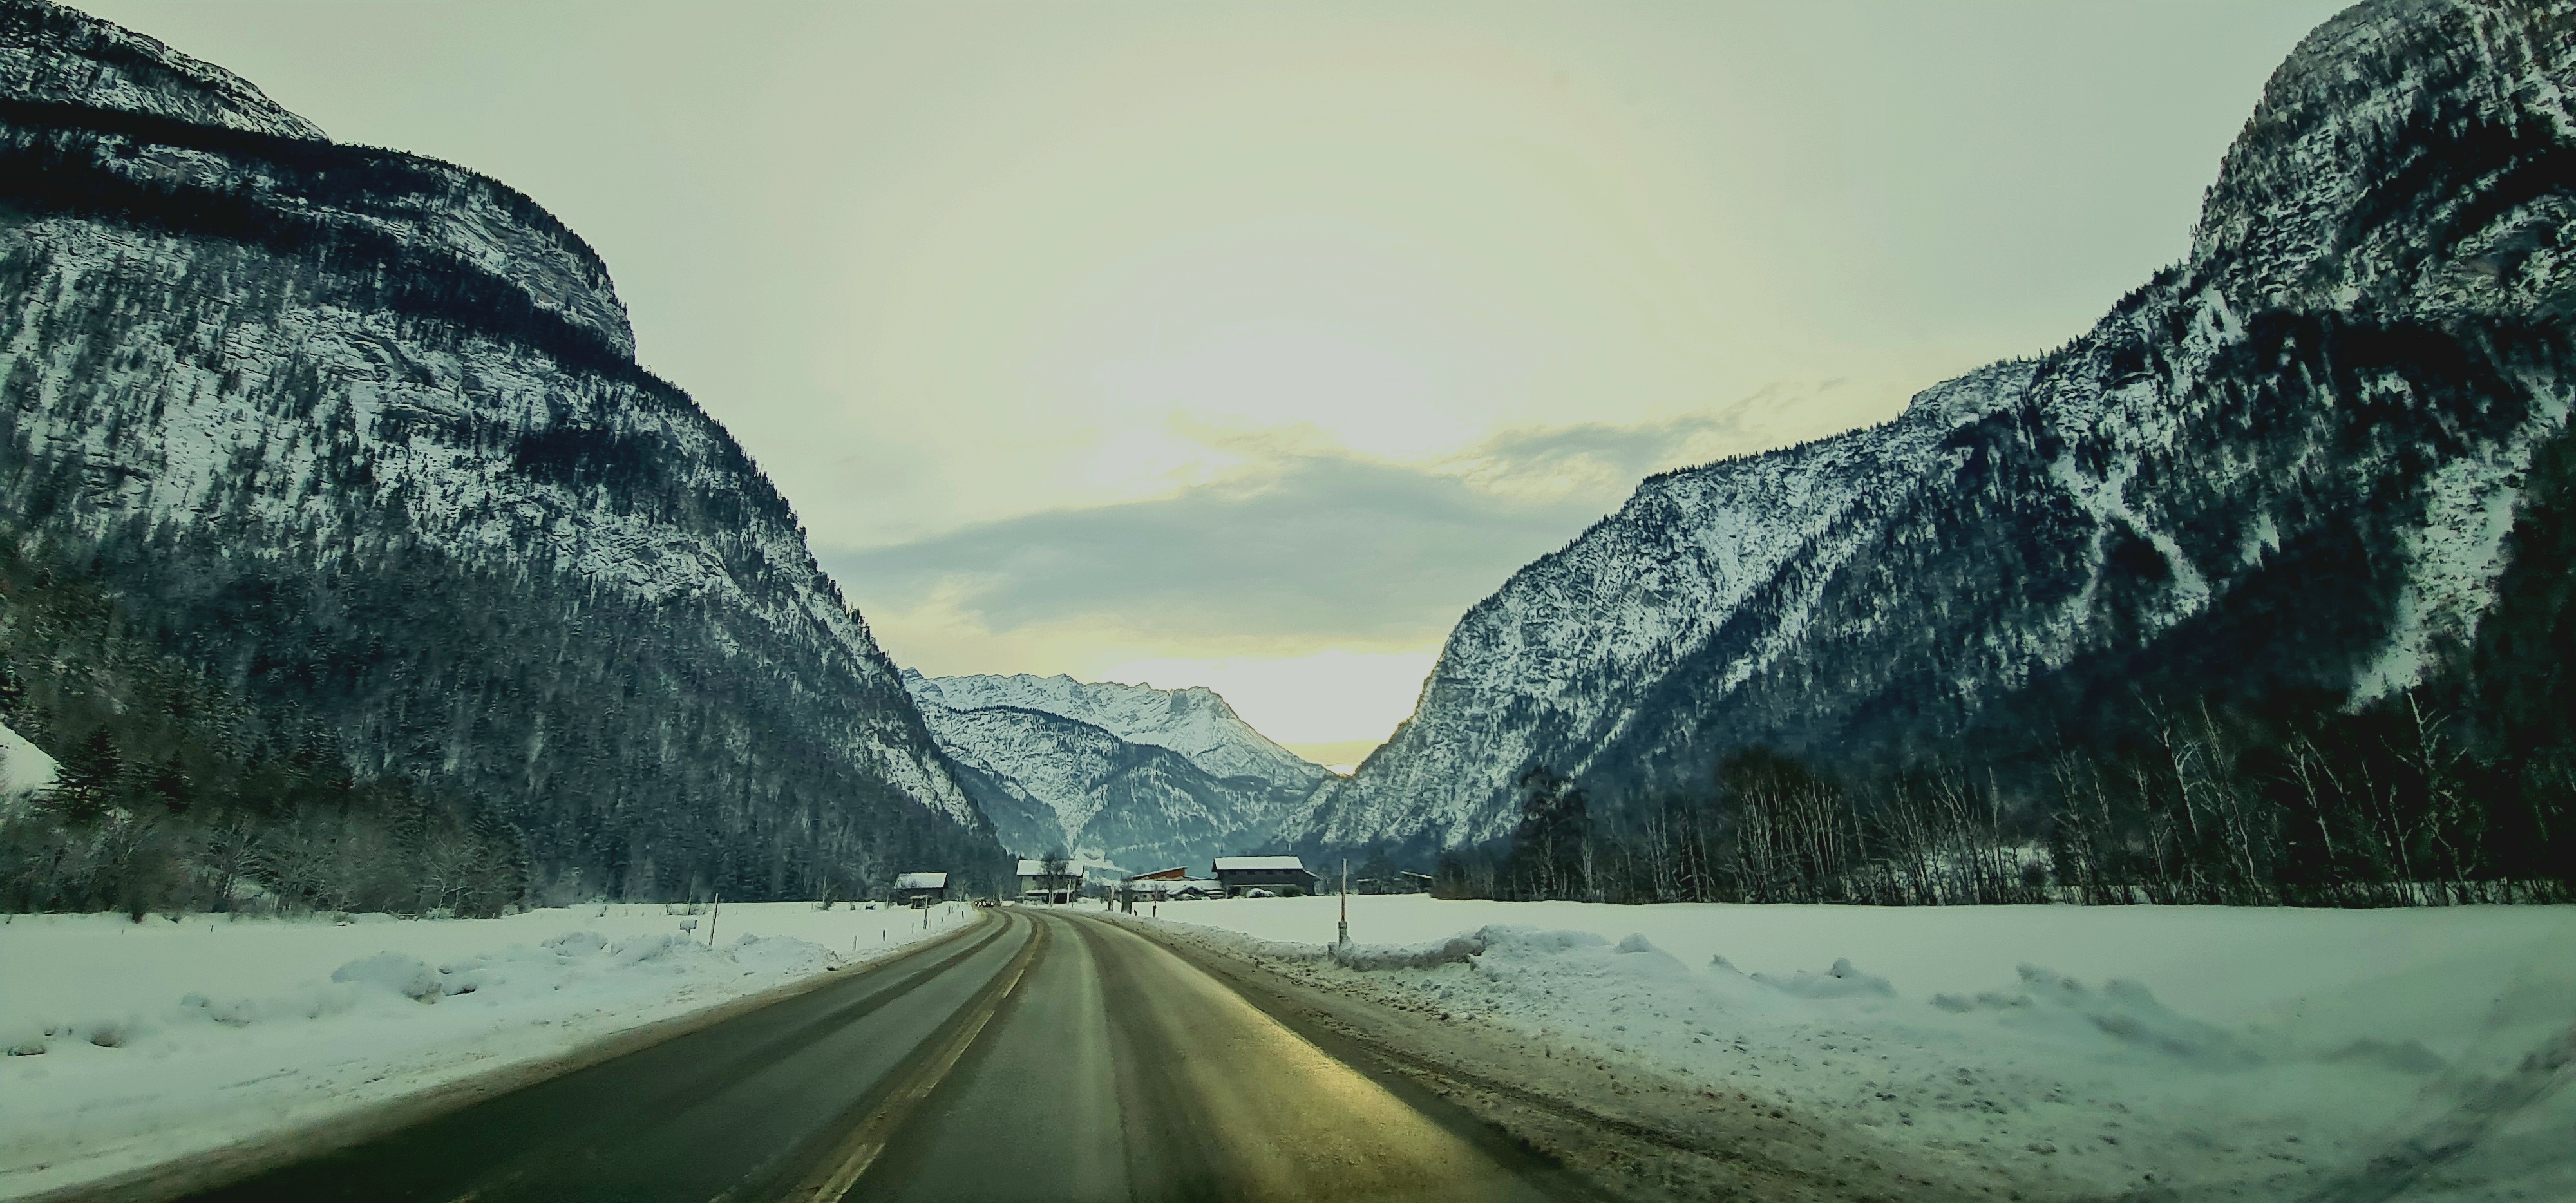
mountain, street, sunset, road, clouds, trees, snow, winter, cold, austria, sky, cloud, natural landscape, slope, highland, road surface, asphalt, sunlight, atmospheric phenomenon, freezing, landscape, tar, tree, horizon, mountainous landforms, hill, Tints and shades, rural area, geological phenomenon, valley, mountain range, windshield, shoulder, fell, geology, freeway, wilderness, lane, glacial landform, grassland, nonbuilding structure, spring, grass, massif, evening, highway, ridge, tundra, driving, road trip, precipitation, frost, glass, glacier, mountain pass, moraine, ice, rock, ocean